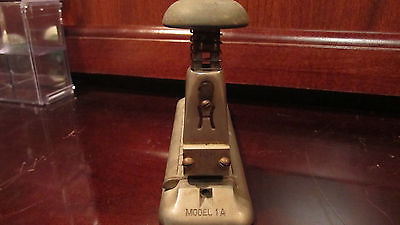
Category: stapler